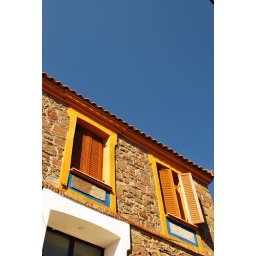
blue and yellow, house in Molivos